National anthem of Iraq

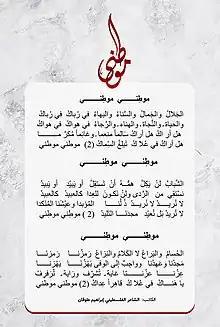
Arabic lyrics of Mawtini

Since 2004, Iraq has adopted Mawtini, an Arabic national poem, to serve as the national anthem of Iraq. The poem was adopted by Coalition Provisional Authority Chairman Paul Bremer after the US invasion of Iraq in 2003 to replace the former one of Ardulfurataini.